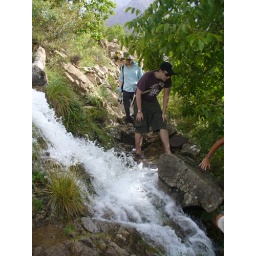
Tim and Melissa crossing the river - returning from a walk in the High Atlas mountains